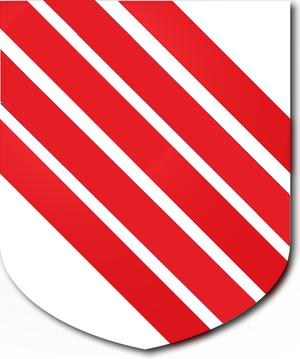
La famille Arian est une famille patricienne de Venise, originaire d'Ariano, anciennement Avazana. Un Antonio Arian amena la famille à la contrée de San Raffaele. Elle donna des tribuns à la cité. À la clôture du Maggior Consiglio, une partie en resta exclue.